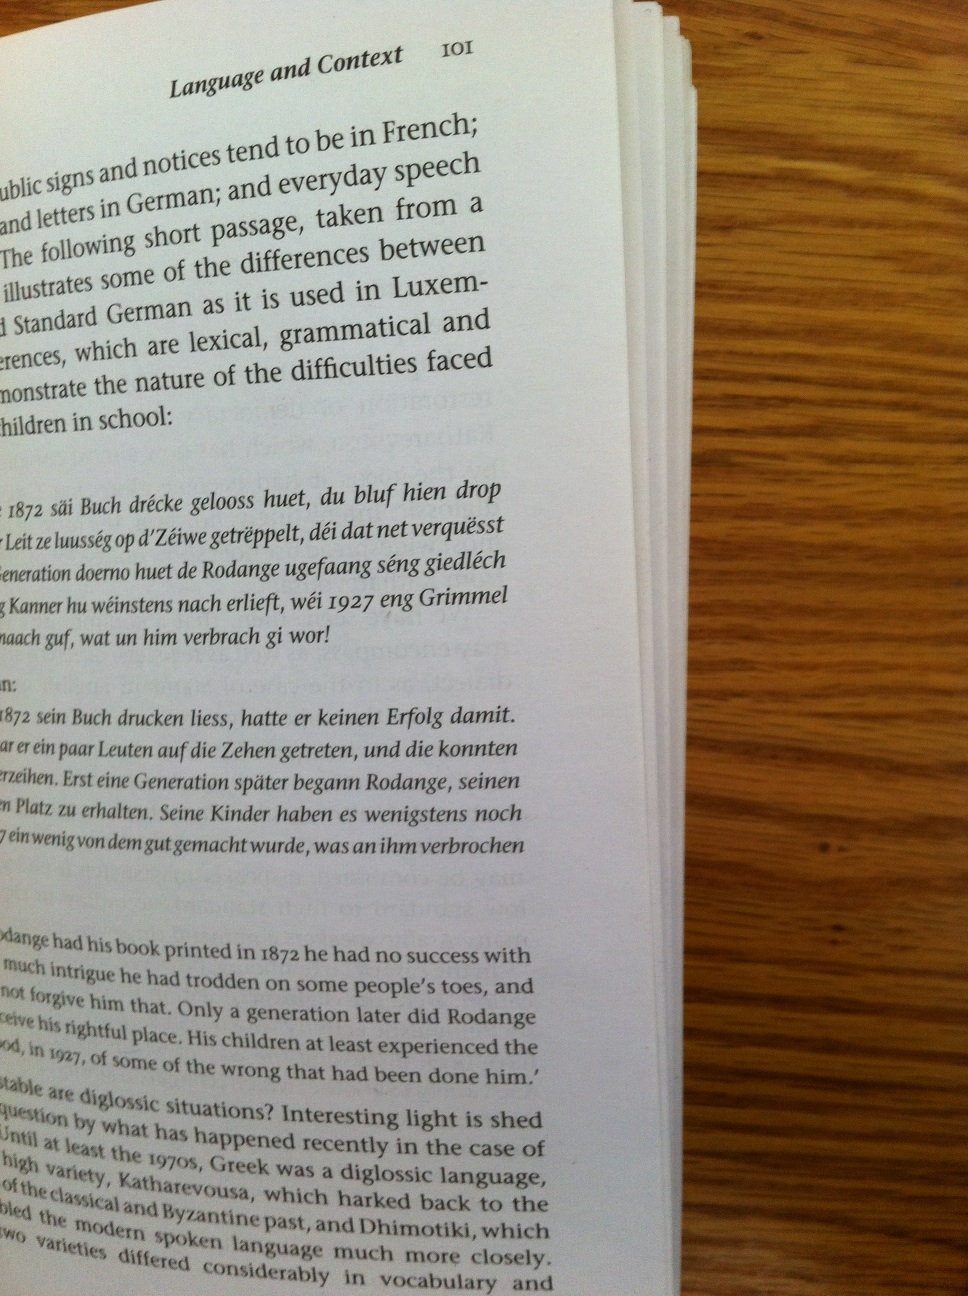Question: What page number is visible? Thank you.
Answer: 101